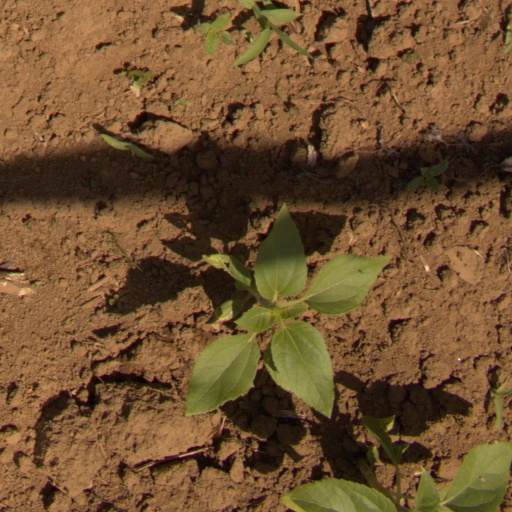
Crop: Jerusalem artichoke